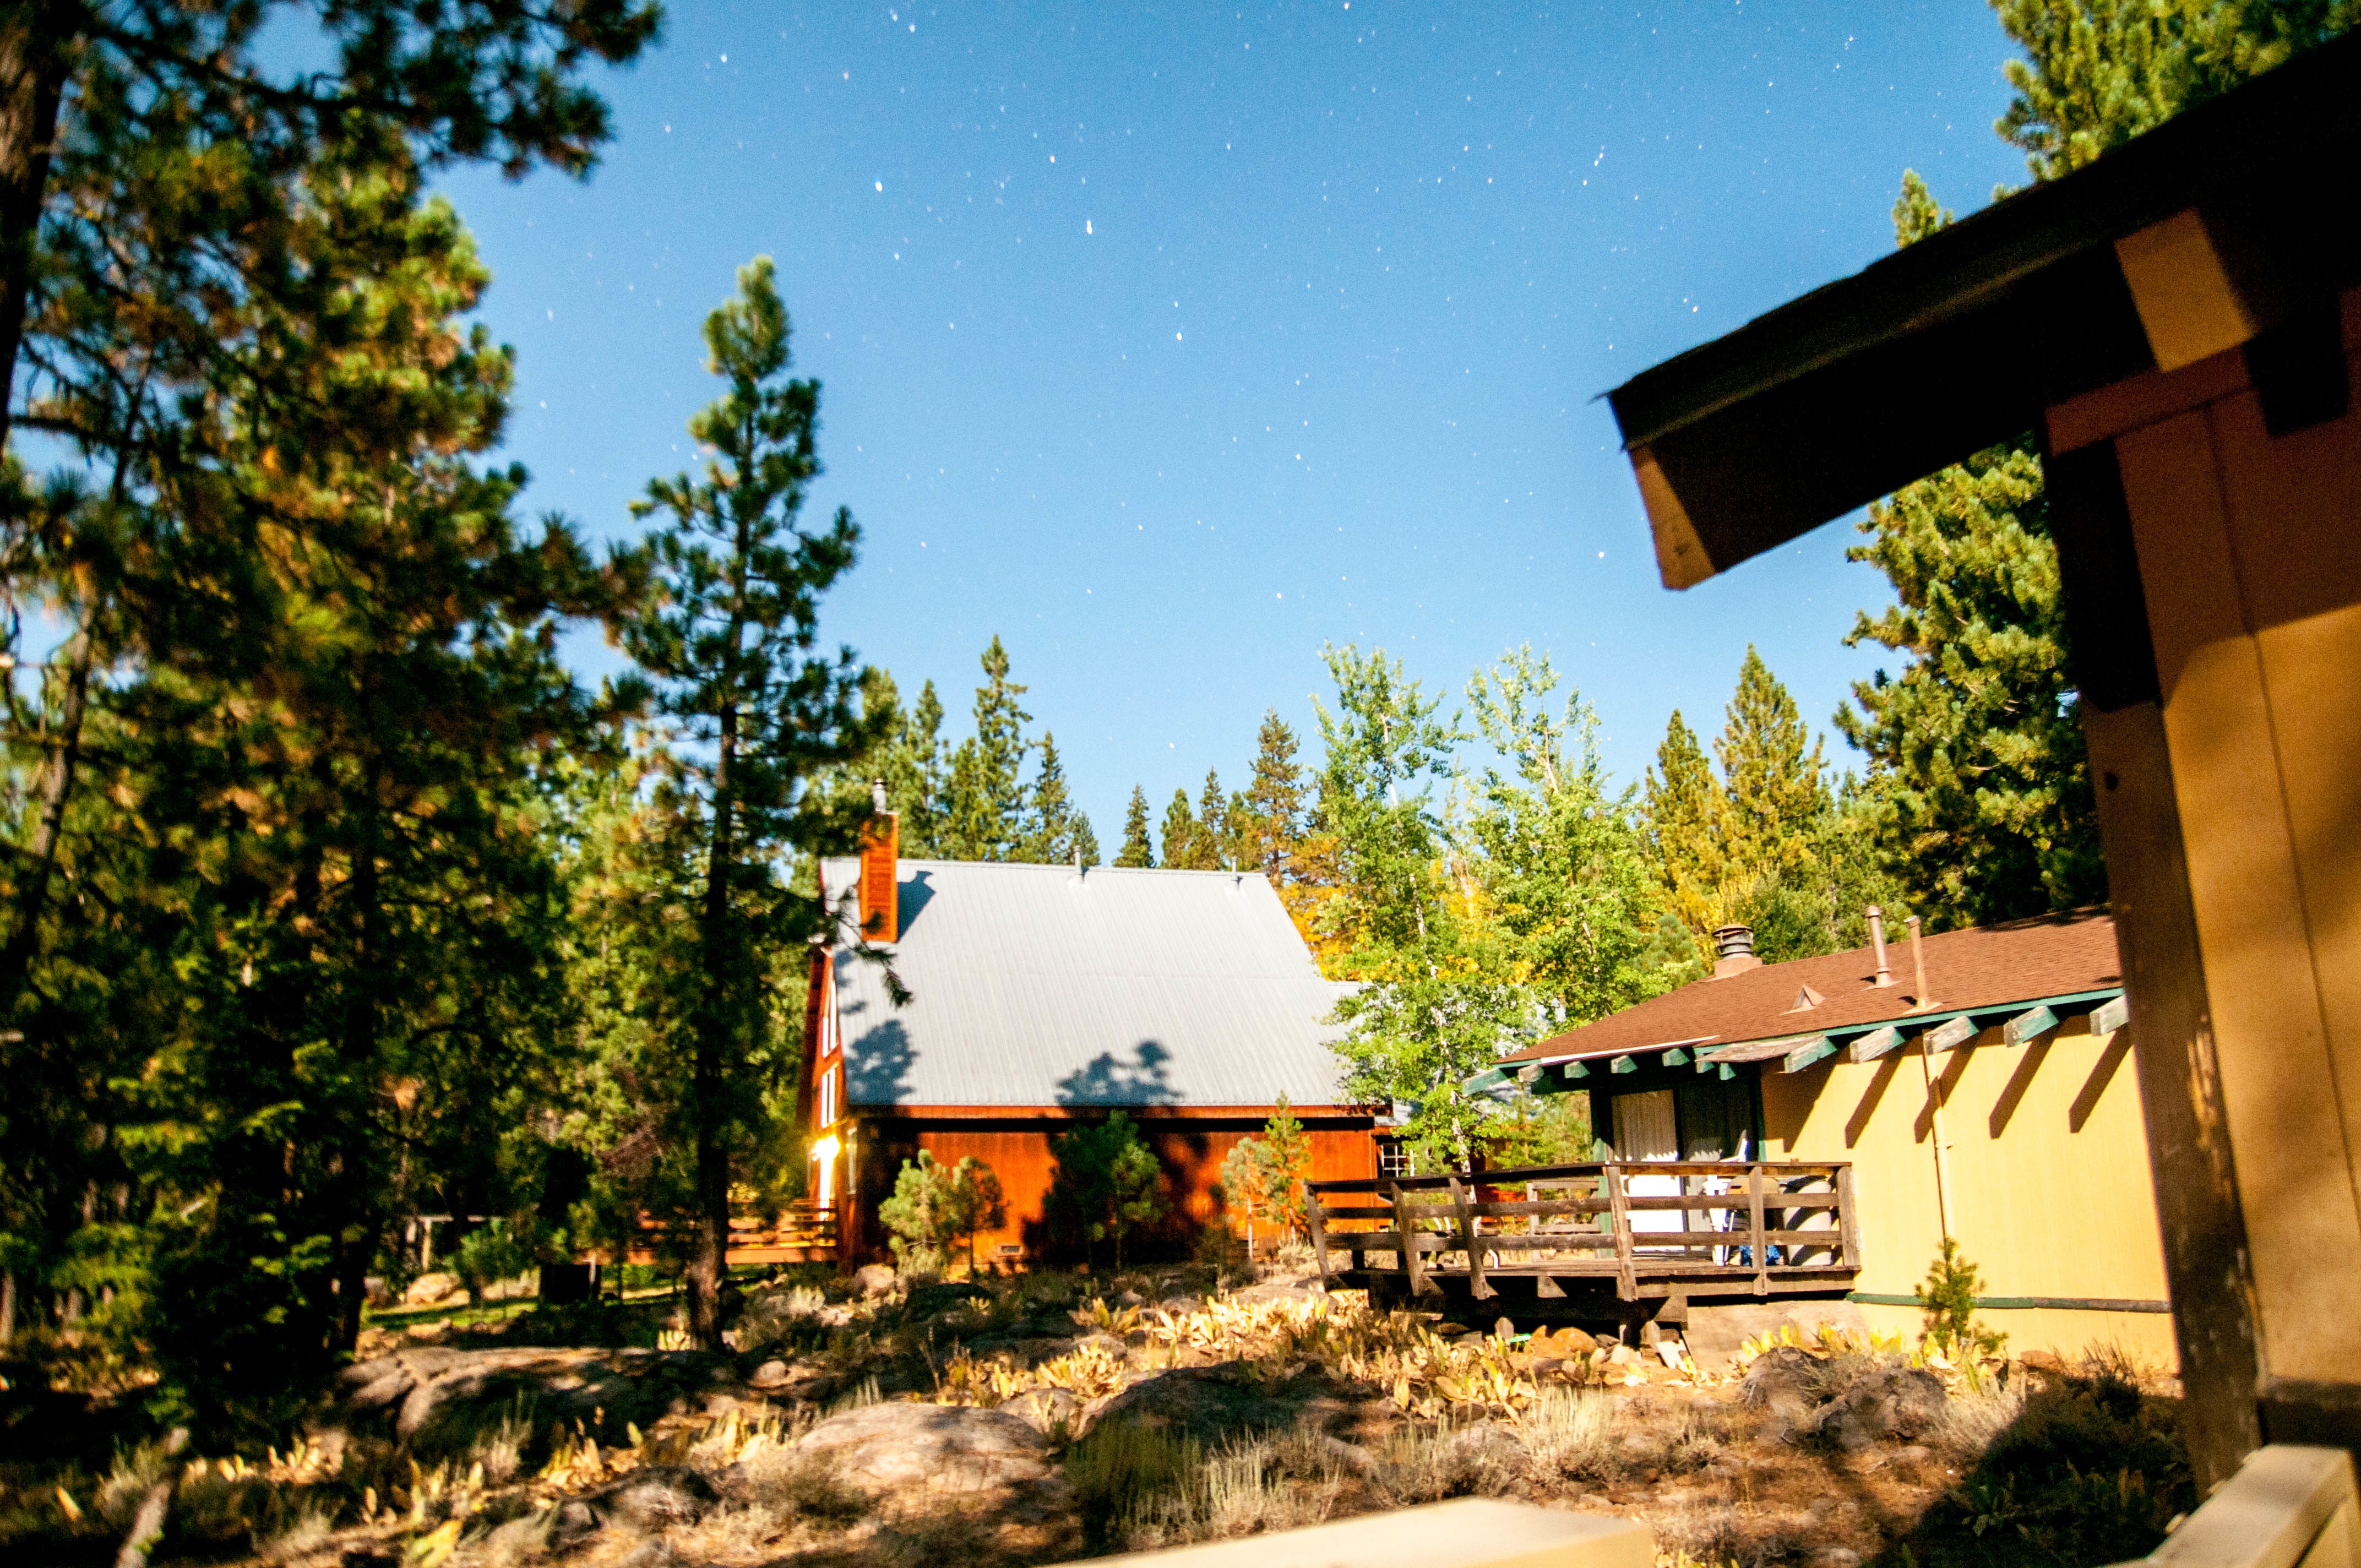
house, home, estate